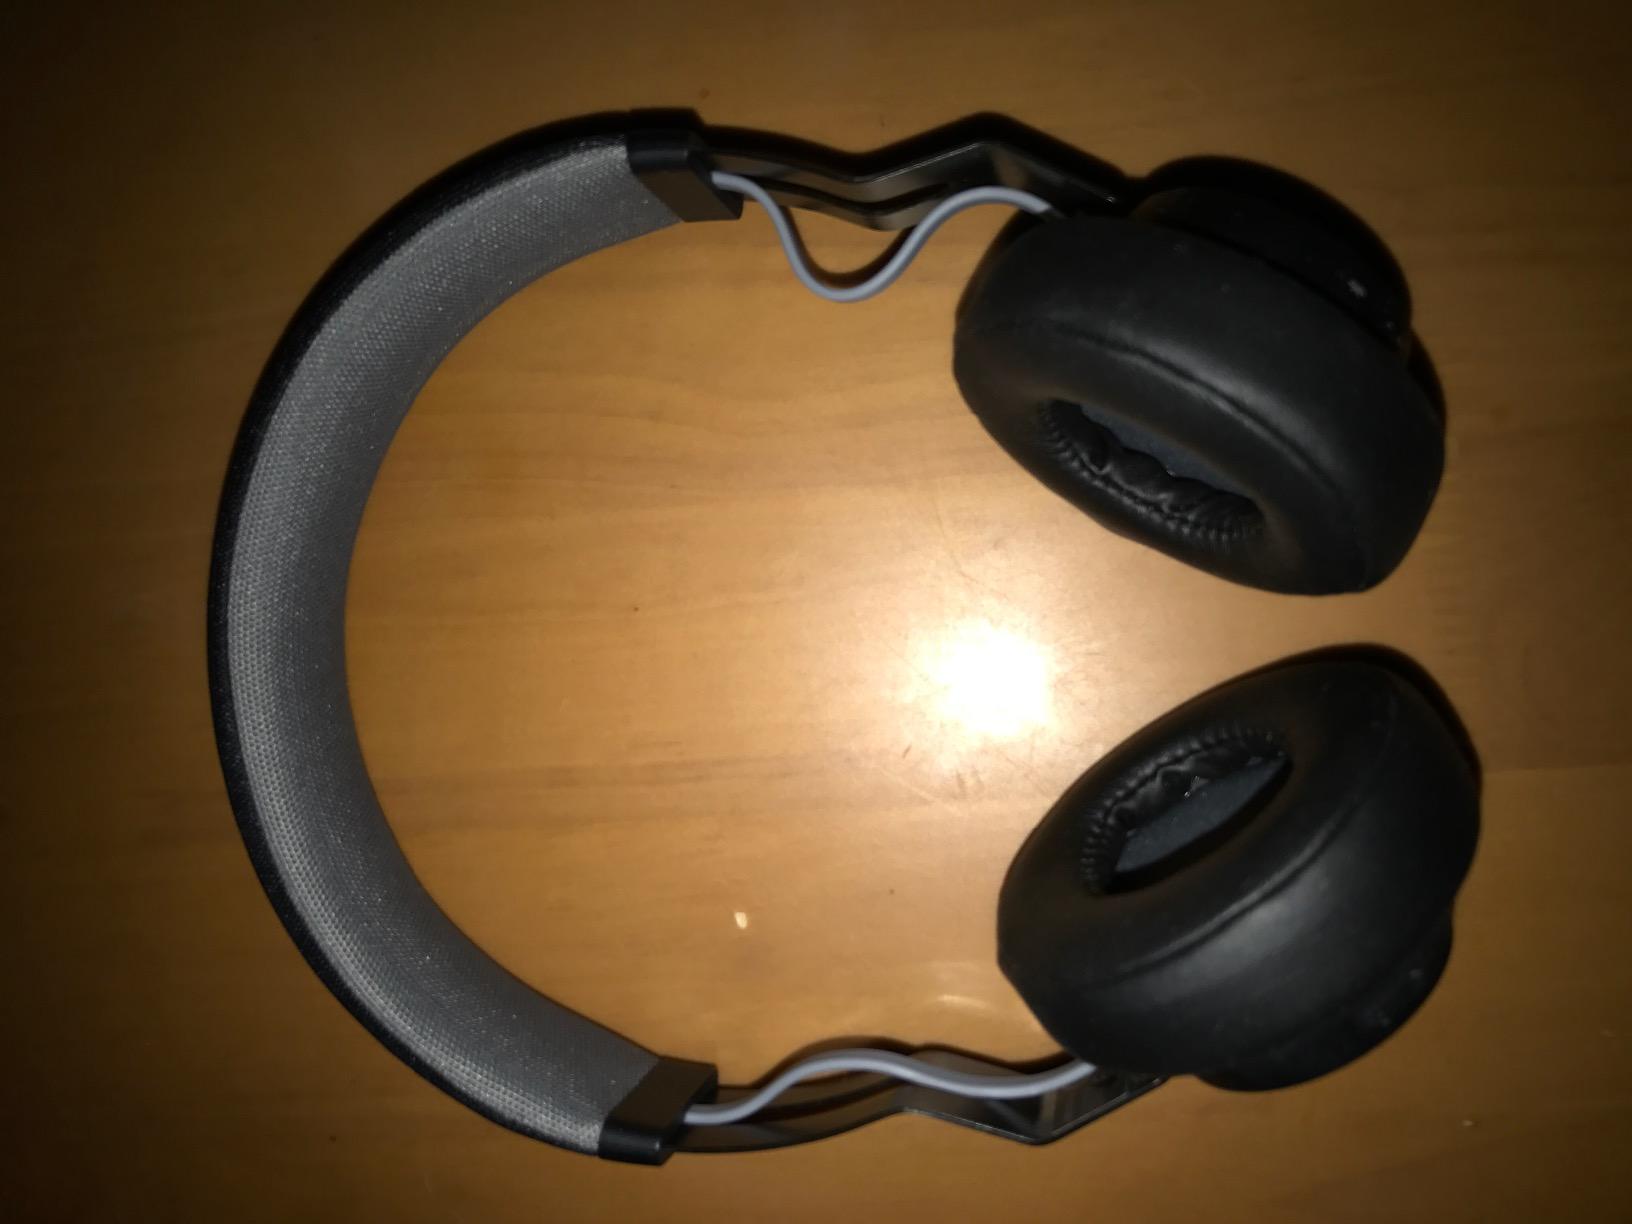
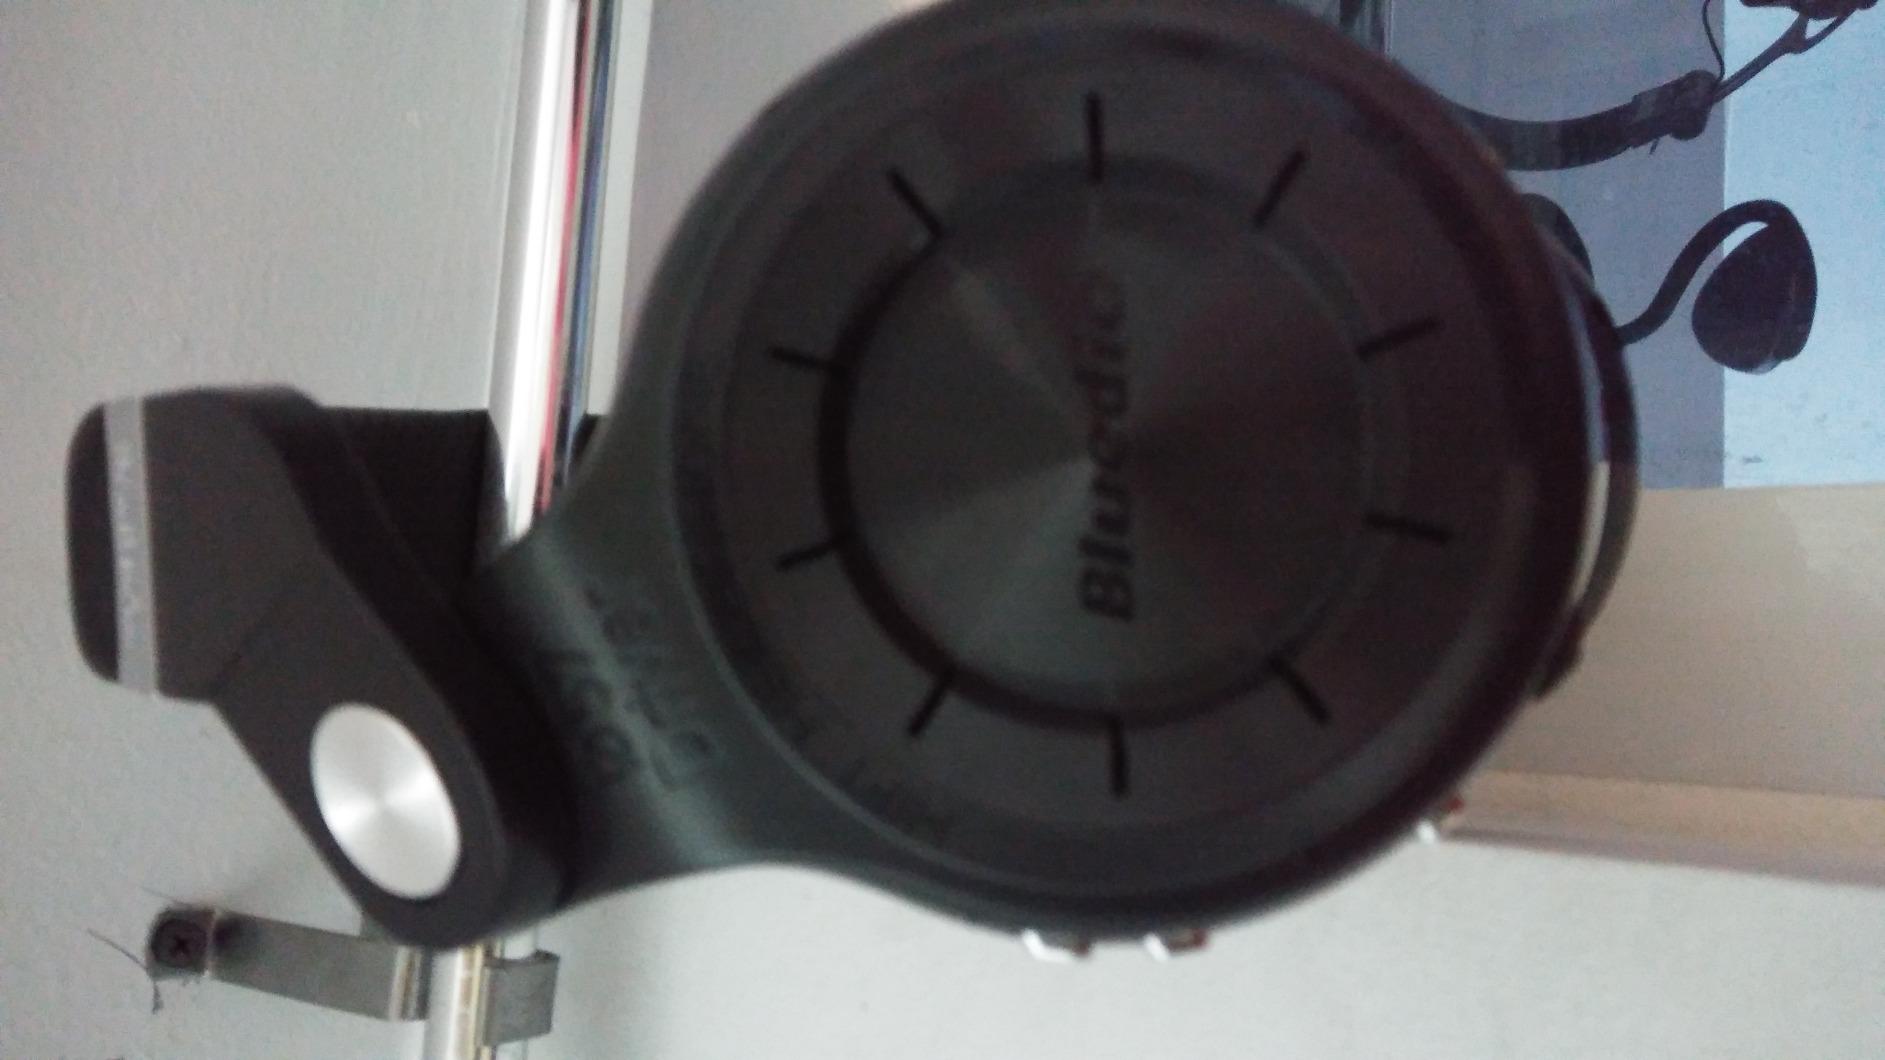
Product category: headphones
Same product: no